Mauro Favilla

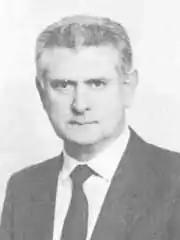
Mauro Favilla

He served as Senator (1987–1996) and Mayor of Lucca for five terms (1972–1984, 1988, 2007–2012).